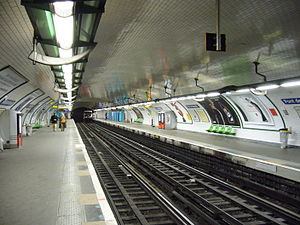
Pont de Neuilly (metrostation) / Trafikforbindelser
Stationen indvendig
Pont de Neuilly er en station på metronettet i Paris og betjener metrolinje 1. Den ligger i kommunen Neuilly-sur-Seine. Mellem 1940 og 1950 vistes den på kort over metrosystemet under navnet Pont de Neuilly, Avenue de Madrid.